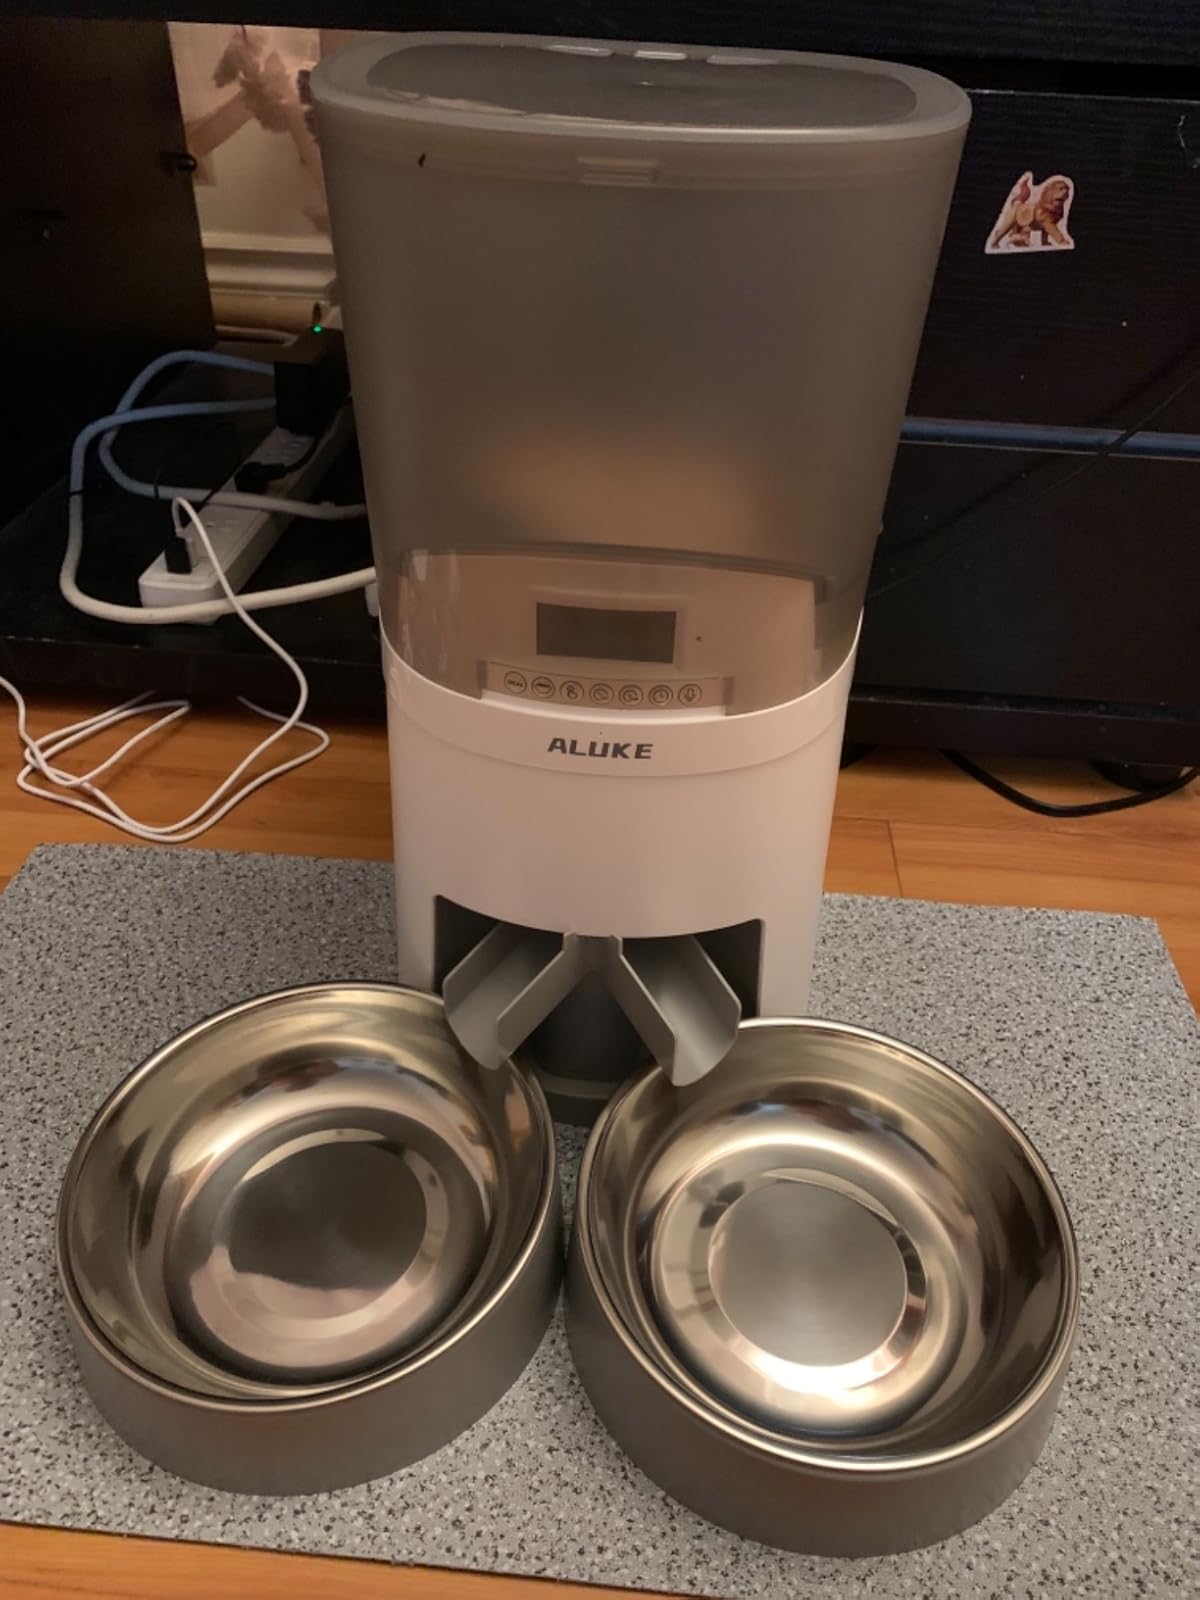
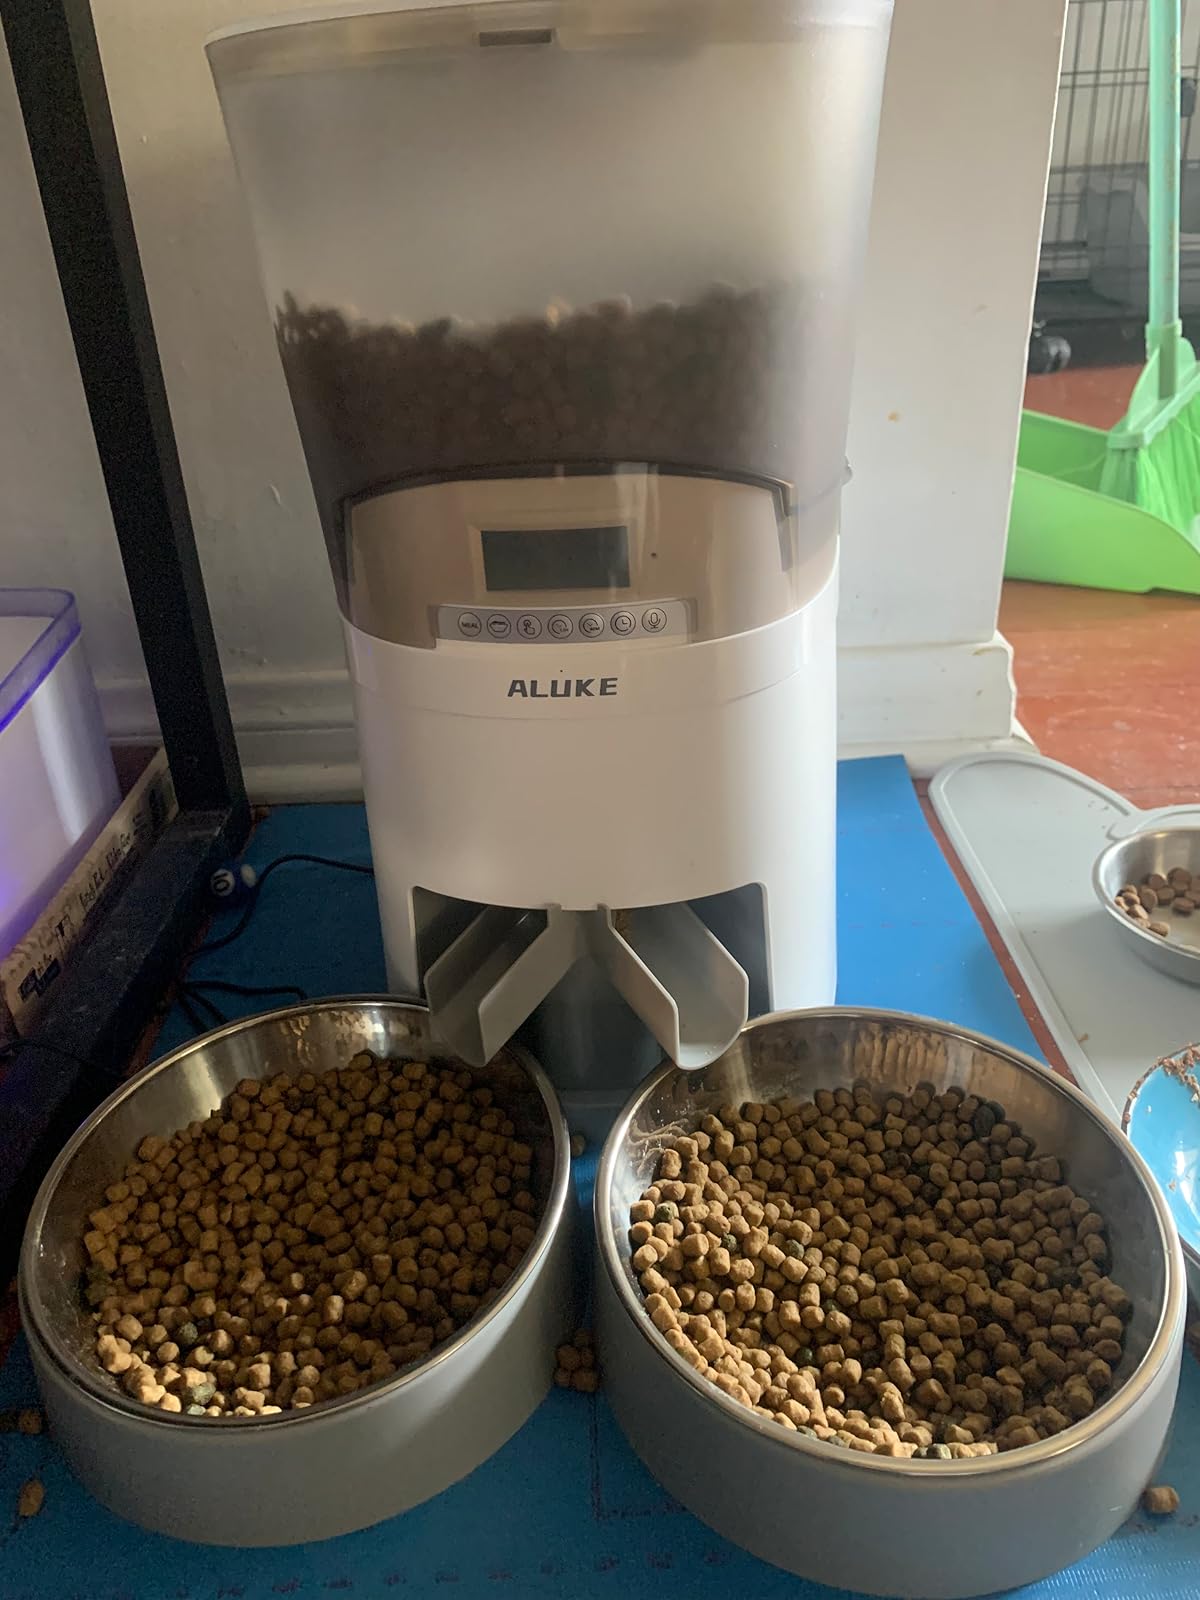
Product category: items_feeder
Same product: yes